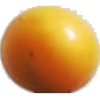
Label: Cherry Wax Yellow 1